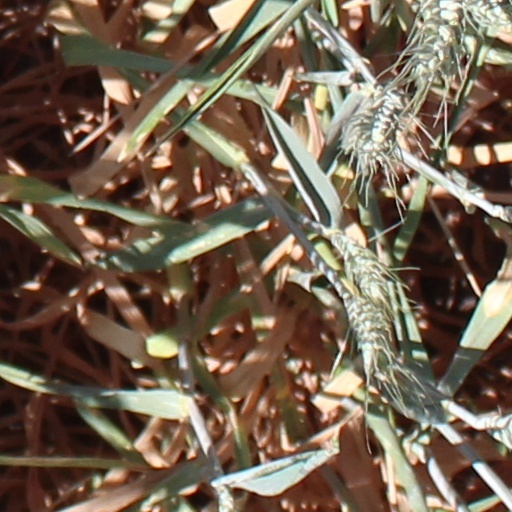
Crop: wheat